University of Belgrade Faculty of Philology

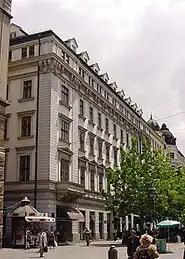
Faculty of Philology, view from Prince Michael Street

The study of philology was established in Belgrade within the Belgrade Higher School's Department of Philosophy in 1808. The Department of Philology gained independence from the University of Belgrade Faculty of Philosophy in 1960. Many eminent international philologists contributed to the development of the Faculty of Philology, e.g. Russian Slavist Platon Kulikovsky, who was a visiting professor at the Higher School between 1877 and 1882, was the founder of Russian studies in Serbia; Englishman David Law started teaching English language and literature classes in 1907 and paved the way for the English Department (founded in 1929). Bruno Gujon from Italy worked at the Faculty from 1912 to 1914 and paved the way for Italian studies. During the post Second World War period the school established new departments, e.g. Romanian Language and Literature (1963), Spanish Language and Literature (1971), Arabic and Turkish Language and Literature Departments (1960), Chinese Language and Literature (1974), Japanese Language and Literature (1985), Scandinavian Languages (Swedish, Danish, Norwegian in 1986, starting with Norwegian Lectorate in 1979), Lectorates for Dutch (1987), Ukrainian (1989), Hebrew (1990), Library Science Department (1963), General Linguistics Department (1990), Hungarian Studies Department (1994), Greek Language and Literature Department (1995), et at.